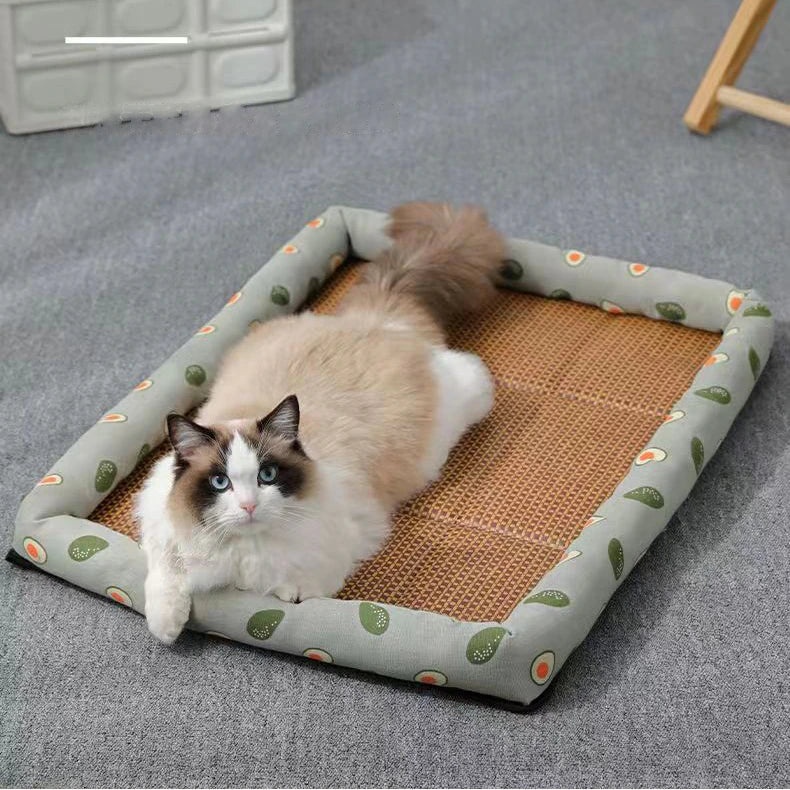
Chilly Mat - Cooling Cat Bed
Introducing our innovative Pet Ice Pad Mat, a must-have accessory for your beloved furry friends. This exceptional product provides a cool and comfortable spot for your pets to relax and beat the heat during hot summer days. Crafted with advanced cooling technology, the Pet Ice Pad Mat offers a refreshing oasis for your pets, helping to regulate their body temperature and prevent overheating. Simply place the mat on any surface, and it instantly starts to cool without the need for refrigeration or electricity. The durable and non-toxic material of the mat is safe for pets of all sizes and breeds. Its lightweight and portable design make it easy to carry and move around, whether you're at home or on the go. The mat is also water-resistant, making it simple to clean and maintain. Watch as your furry companions indulge in the soothing coolness of the Pet Ice Pad Mat, finding relief from the sweltering heat. Whether they're lounging indoors, relaxing on the patio, or accompanying you on outdoor adventures, this mat provides them with a serene and comfortable space to unwind. Treat your pets to the ultimate cooling solution with our Pet Ice Pad Mat. Order yours today and ensure your furry friends stay cool, happy, and healthy all summer long.
Brand: x
Category: Animals & Pet Supplies > Pet Supplies > Cat Supplies > Cat Furniture Accessories